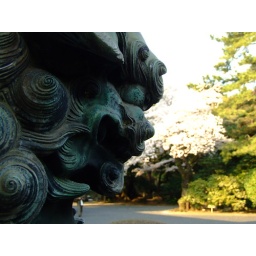
I guess he enjoyed the flower viewing because there is a huge tree in front of him!